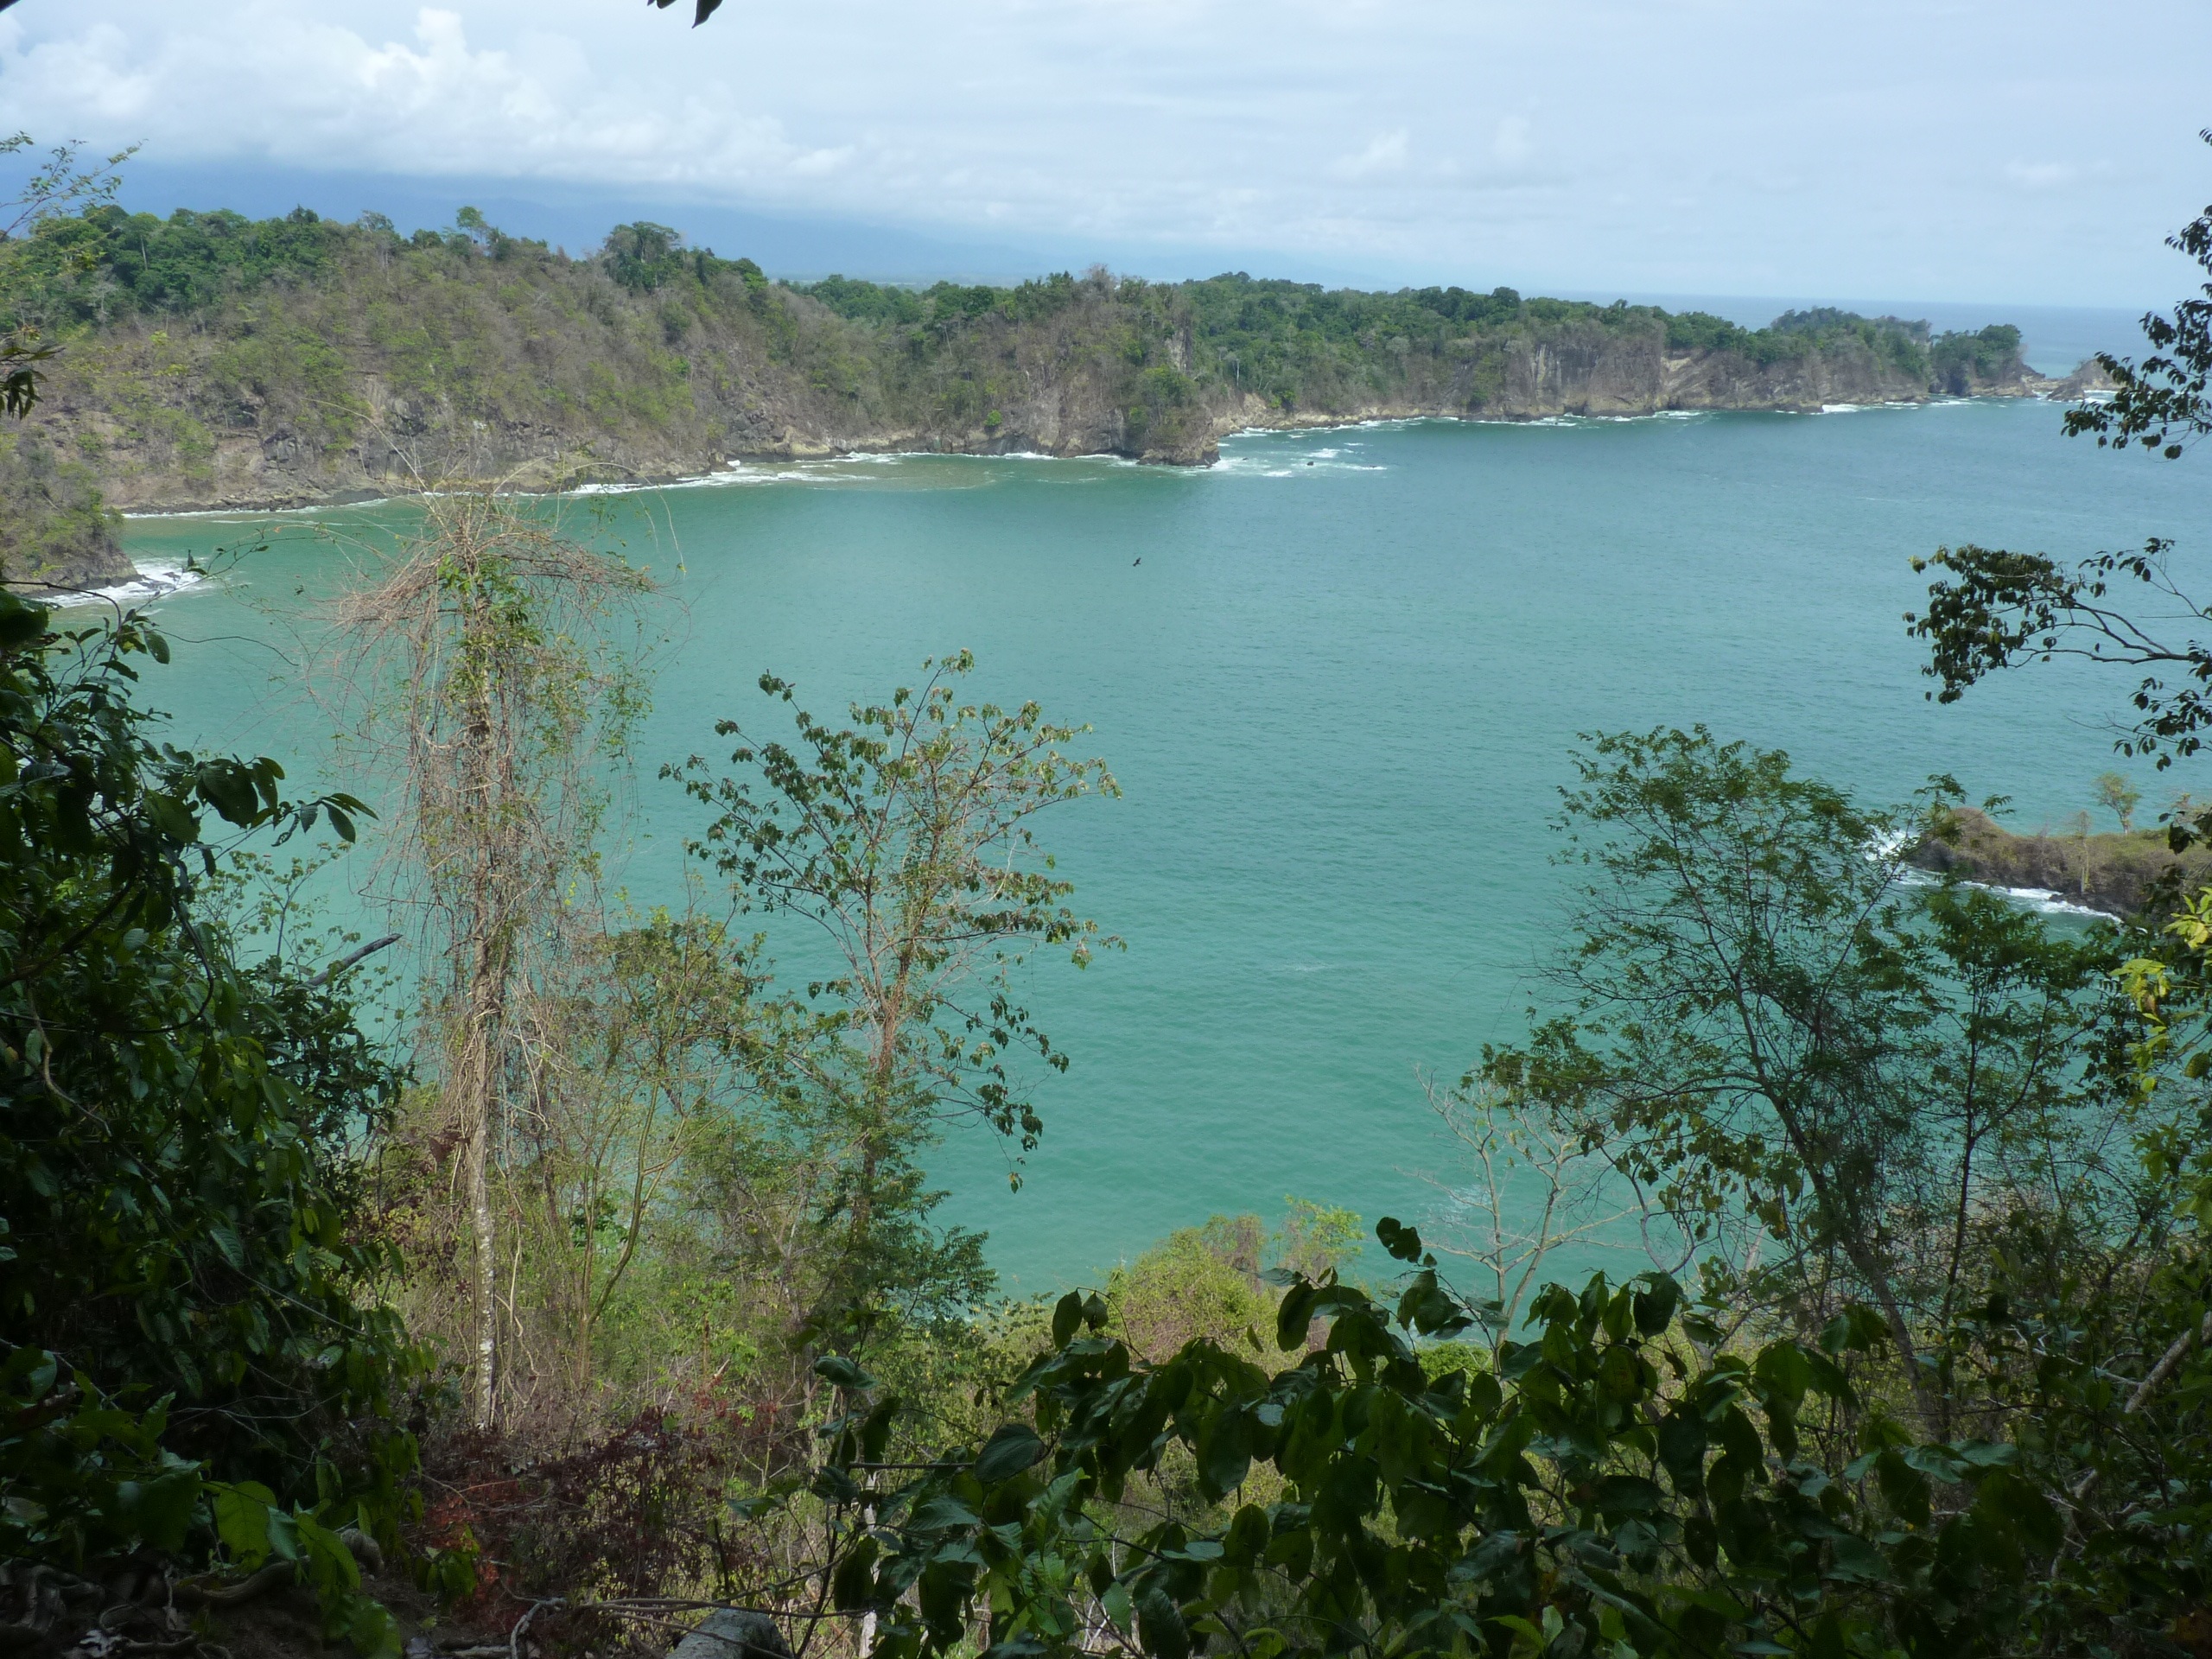
beach, sea, water, lake, view, pond, jungle, lagoon, bay, reservoir, body of water, habitat, loch, ecosystem, costa rica, manuel antonio